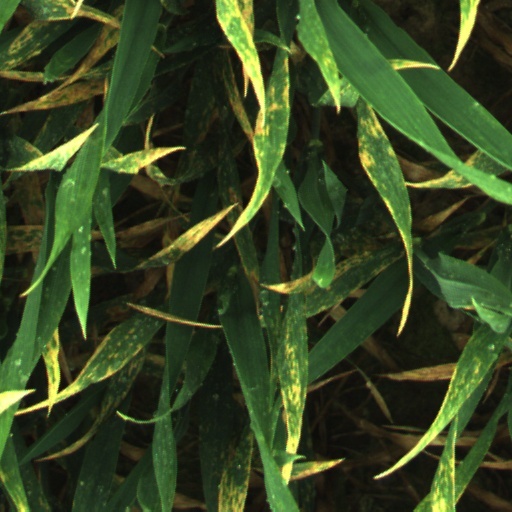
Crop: wheat